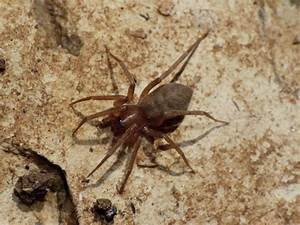
Label: spider